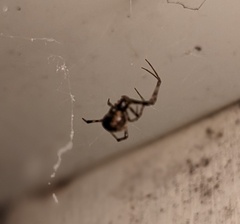
Species: Parasteatoda_tepidariorum